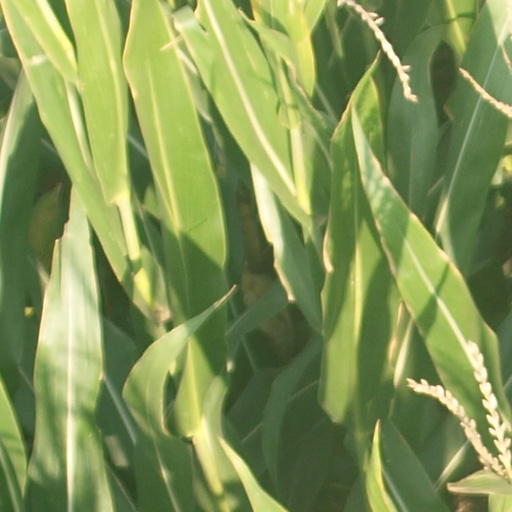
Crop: maize; corn